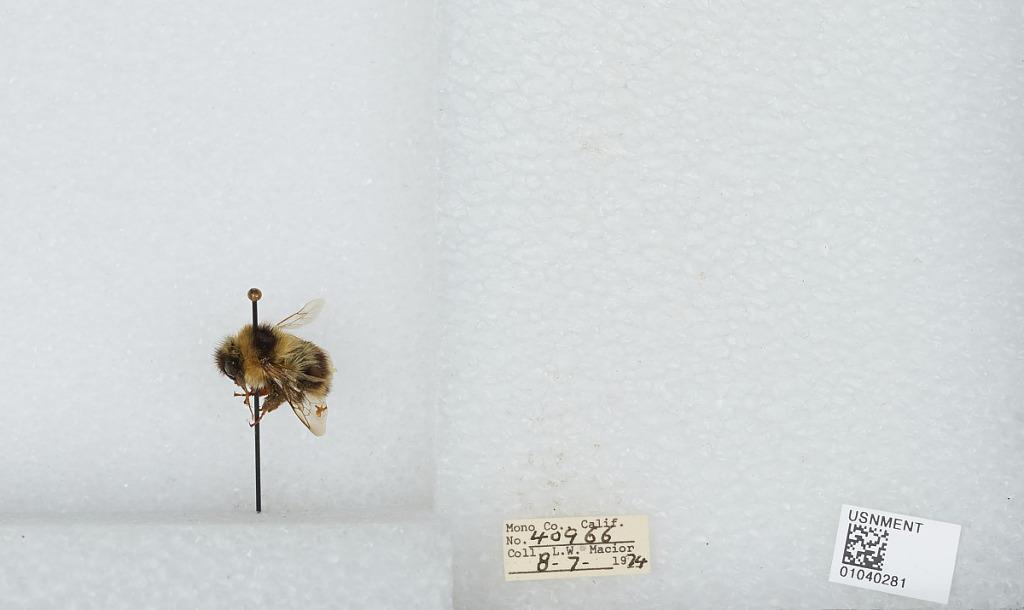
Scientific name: Bombus (Cullumanobombus) rufocinctus Cresson
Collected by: L. Macior
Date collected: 1974-8-7
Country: United States
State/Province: California
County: Mono
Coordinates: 37.92, -118.87